Hanover–Altenbeken railway

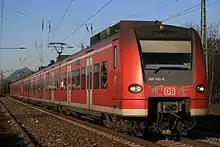
Class 425 electric multiple unit

Since 2000 the line has been part of the Hanover S-Bahn and since December 2004 it has been served by S-Bahn line S 5 on the Hanover Airport–Hannover Hbf–Hamelin–Altenbeken–Paderborn route. The trains run every hour, but on Sundays only every two hours between Bad Pyrmont and Paderborn. The frequency of services is improved by additional services at the Hanover end of the line: S 1 and S 2 operate on the line to Weetzen and additional S5 services operate between Hanover and Hamelin. They are operated by DB Regio Niedersachsen, using electric multiple units of DB classes 424 and 425 at speeds of up to 140 km/h. The average speed is 69 km/h.